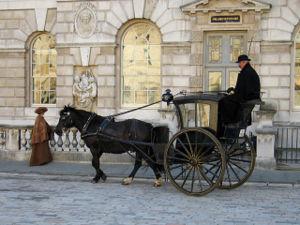
Joseph Aloysius Hansom, né à York le 26 octobre 1803 et mort à Fulham le 29 juin 1882, est un architecte britannique, inventeur du véhicule hippomobile le hansom cab et auteur de nombreuses églises du Catholic Revival.
Le cab est une voiture hippomobile, popularisée en Angleterre au XIXᵉ siècle. Ses origines sont anciennes. C'est une voiture à deux roues, à deux places, couverte, avec un siège pour le cocher, surélevé, placé à l'arrière. Ce mot est une abréviation de cabriolet, c'est donc un type de fiacre. Le cab apparaît à Paris vers 1850.